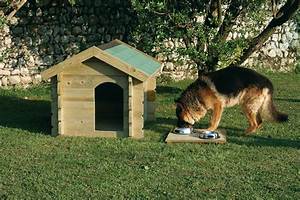
Label: cane